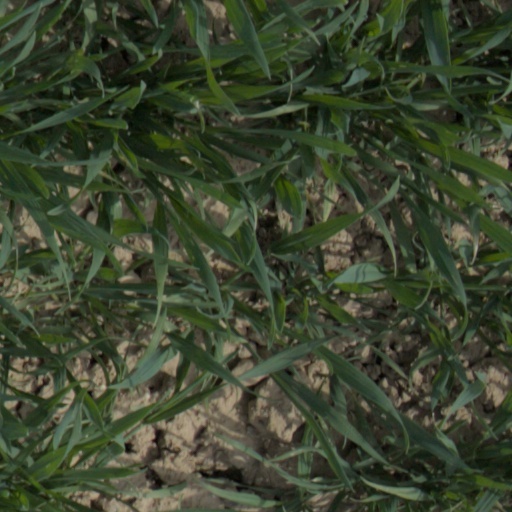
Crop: wheat